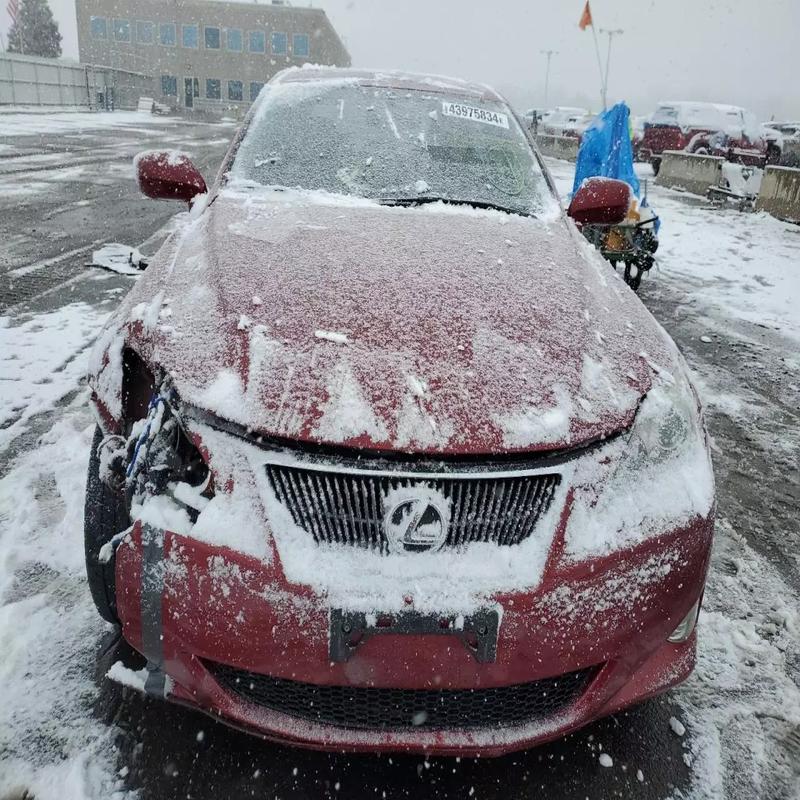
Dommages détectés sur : feu avant droit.
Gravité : majeur